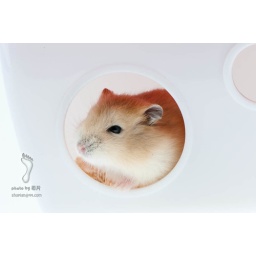
A cute little mouse, living in a small house there.